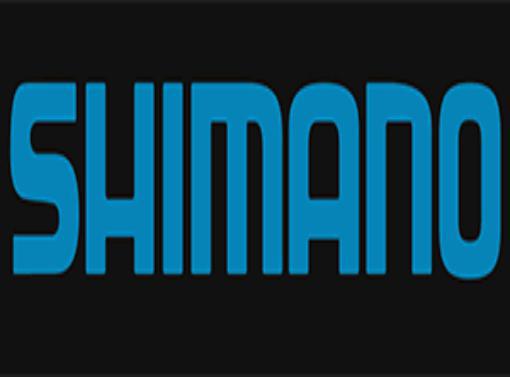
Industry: Others